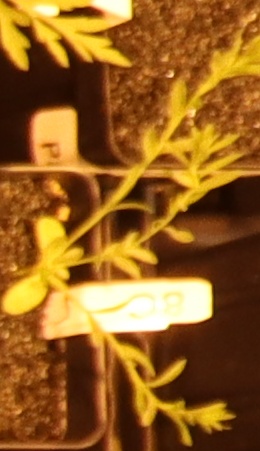
Label: Flax